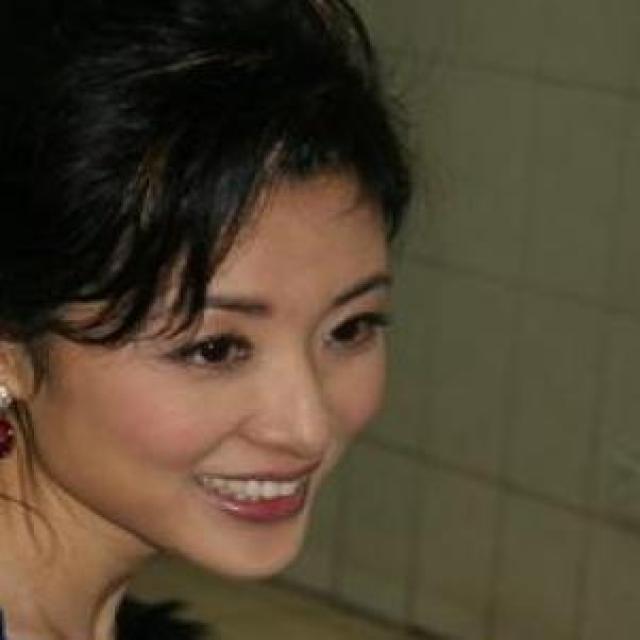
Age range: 21-44